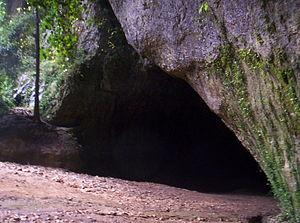
La grotte du gouffre Espelucas - Dions (Gard)
Le spélonque de Dions est une cavité naturelle située sur la rive droite du Gardon, à environ 25 kilomètres au nord de Nîmes, sur la commune de Dions et dans le département du Gard.
Dions est une commune française située dans le département du Gard, en région Occitanie.